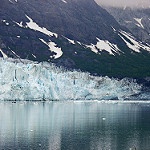
Label: glacier